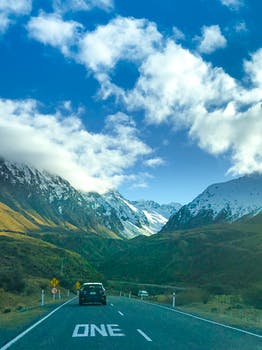
Label: No Watermark